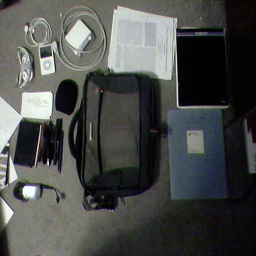
A case and couple notebooks on a table.
There are several personal items laid out on the table.
A shoulder bag with its contents laid out around it.
many electronics and accessories including a bag sit on a table
The contents of a bag spread out on a table.